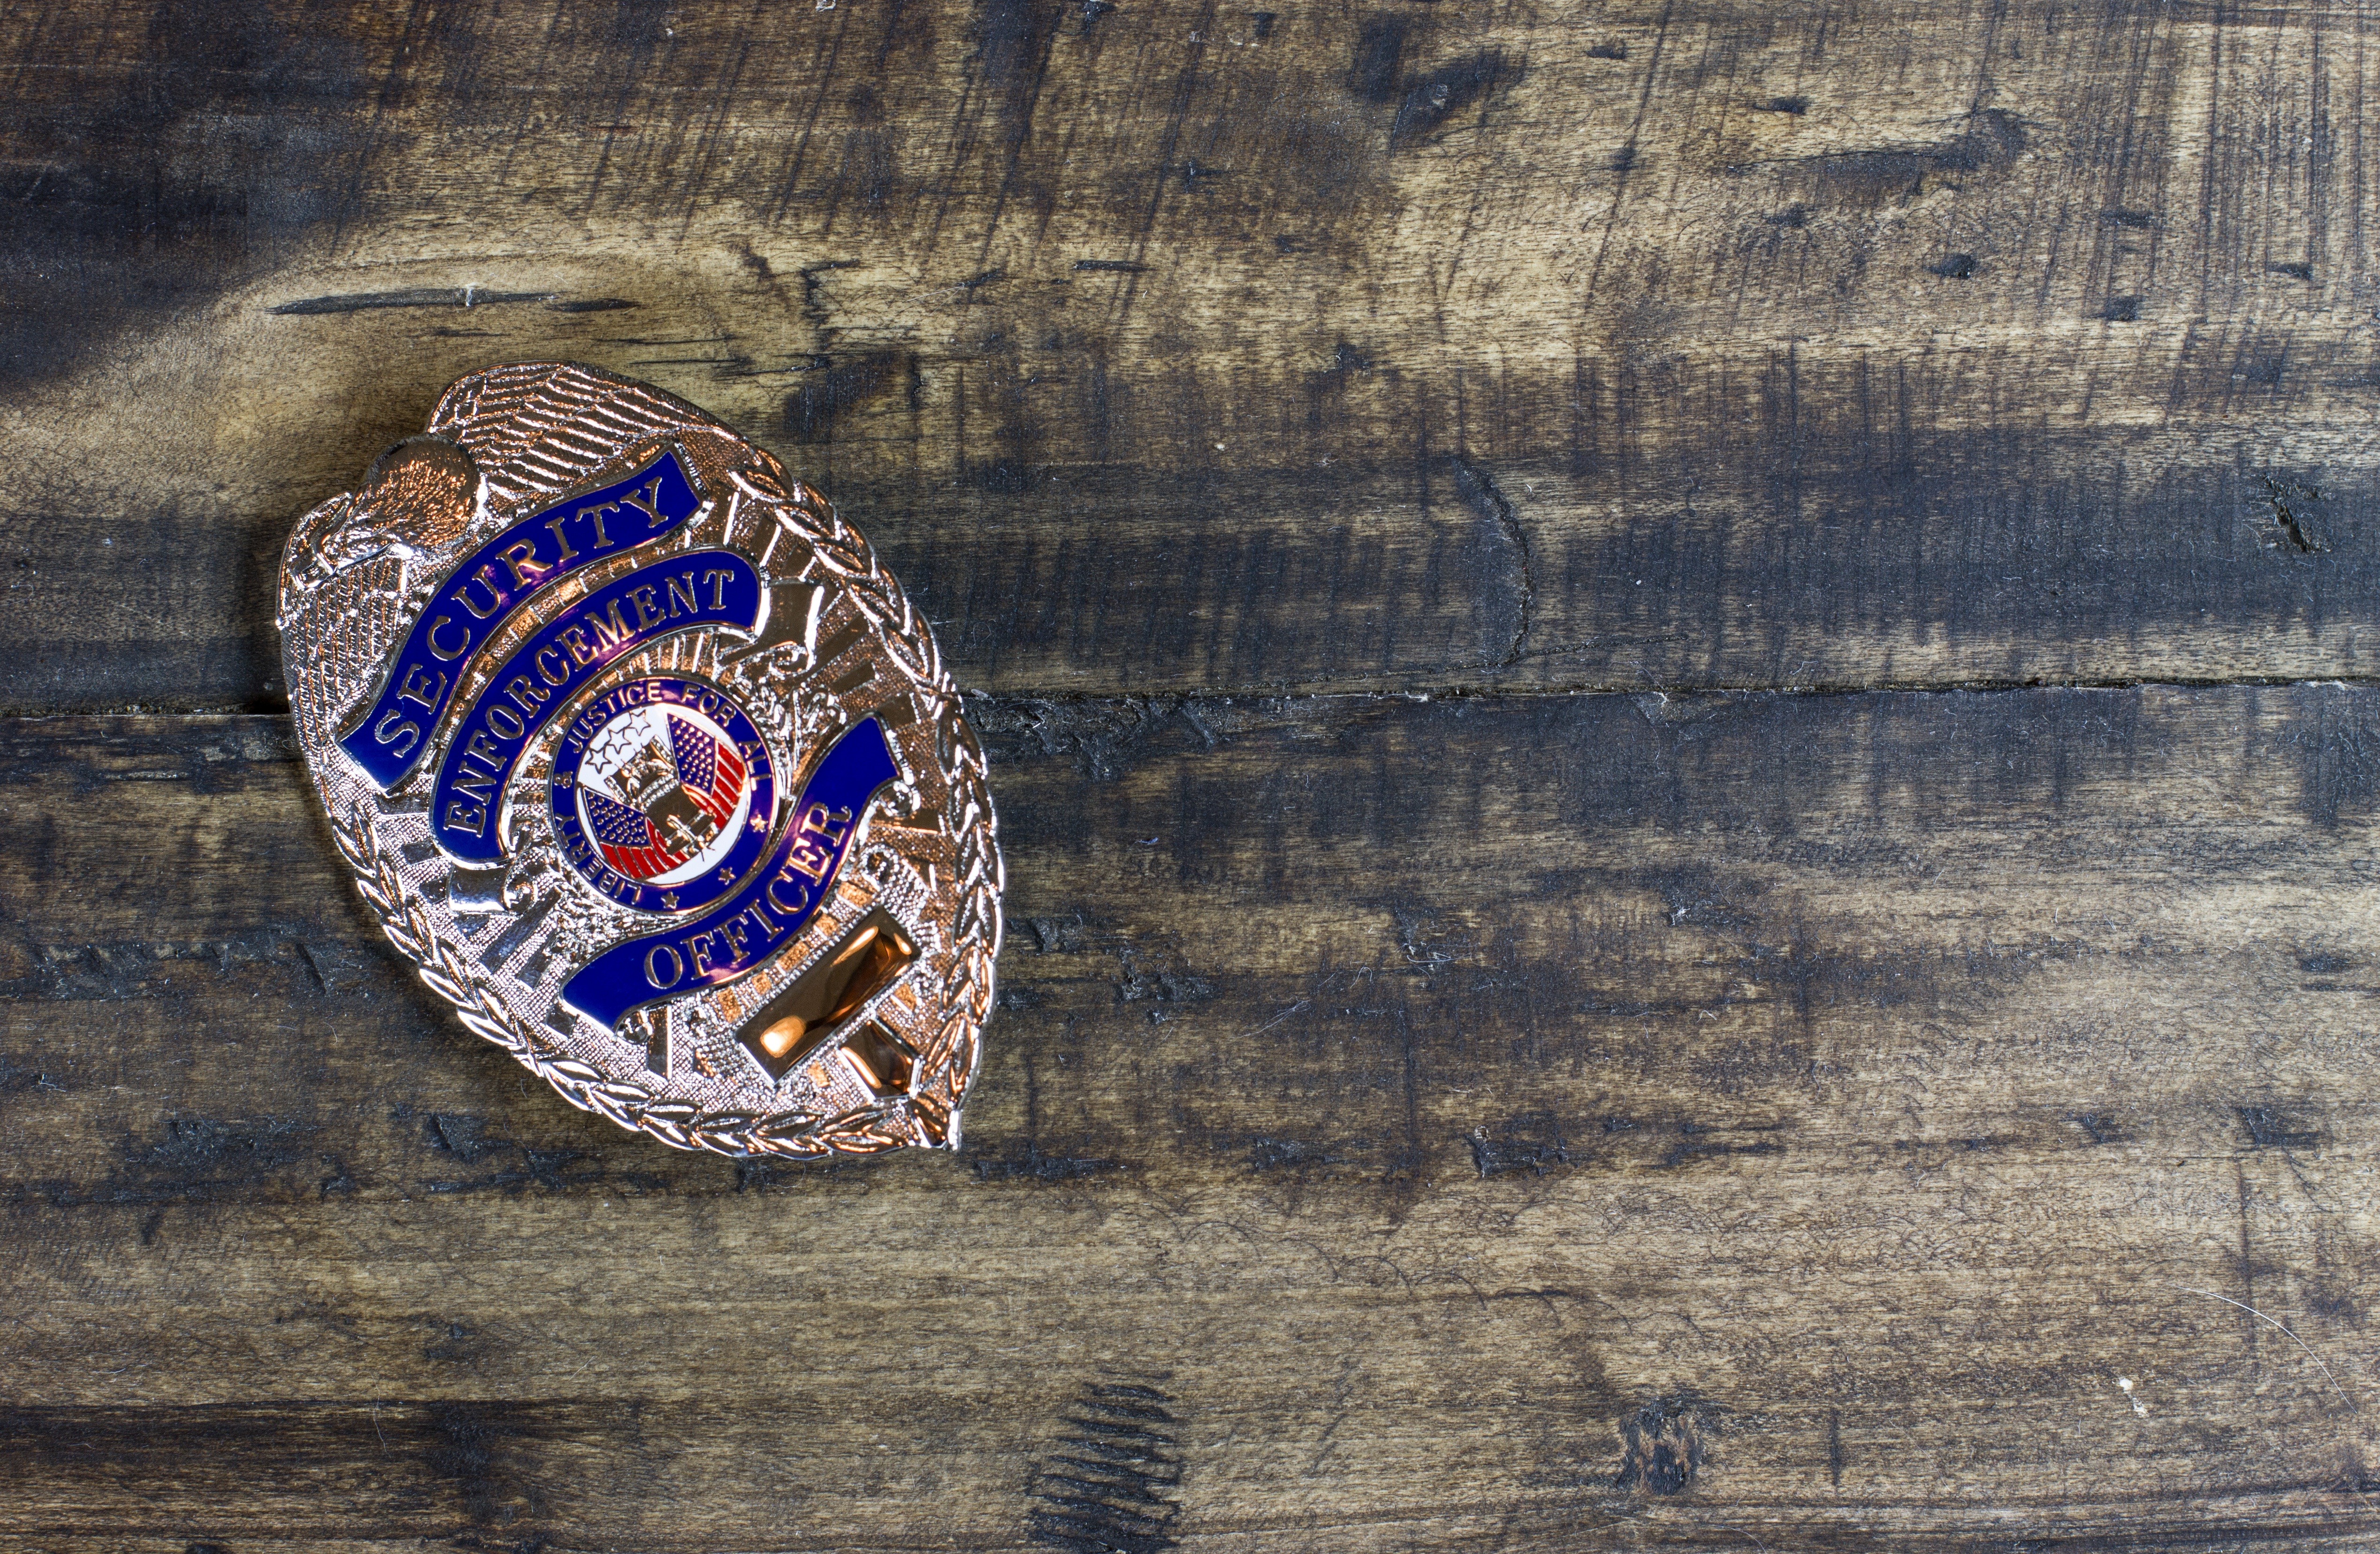
symbol, color, corporate, blue, security, art, safety, shield, uniform, protection, guard, badge, fashion accessory